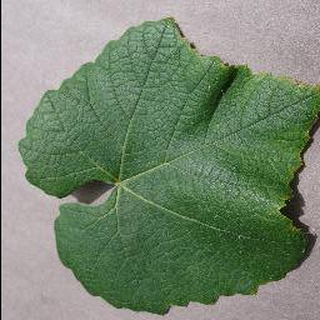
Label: healthy_grape